Åna-Sira Church

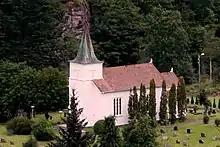
View of the church

Åna-Sira Church is a parish church of the Church of Norway in Sokndal Municipality in Rogaland county, Norway. It is located in the village of Åna-Sira, on the northwest shore of the river Sira on the border with Agder county. It is one of the two churches for the Sokndal parish which is part of the Dalane prosti (deanery) in the Diocese of Stavanger. The white, wooden church was built in a long church style in 1888 using designs by the architect Jacob Wilhelm Nordan. The church seats about 100 people. The church was consecrated on 16 March 1888.